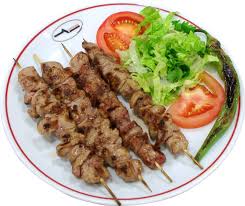
Yemek: kebap